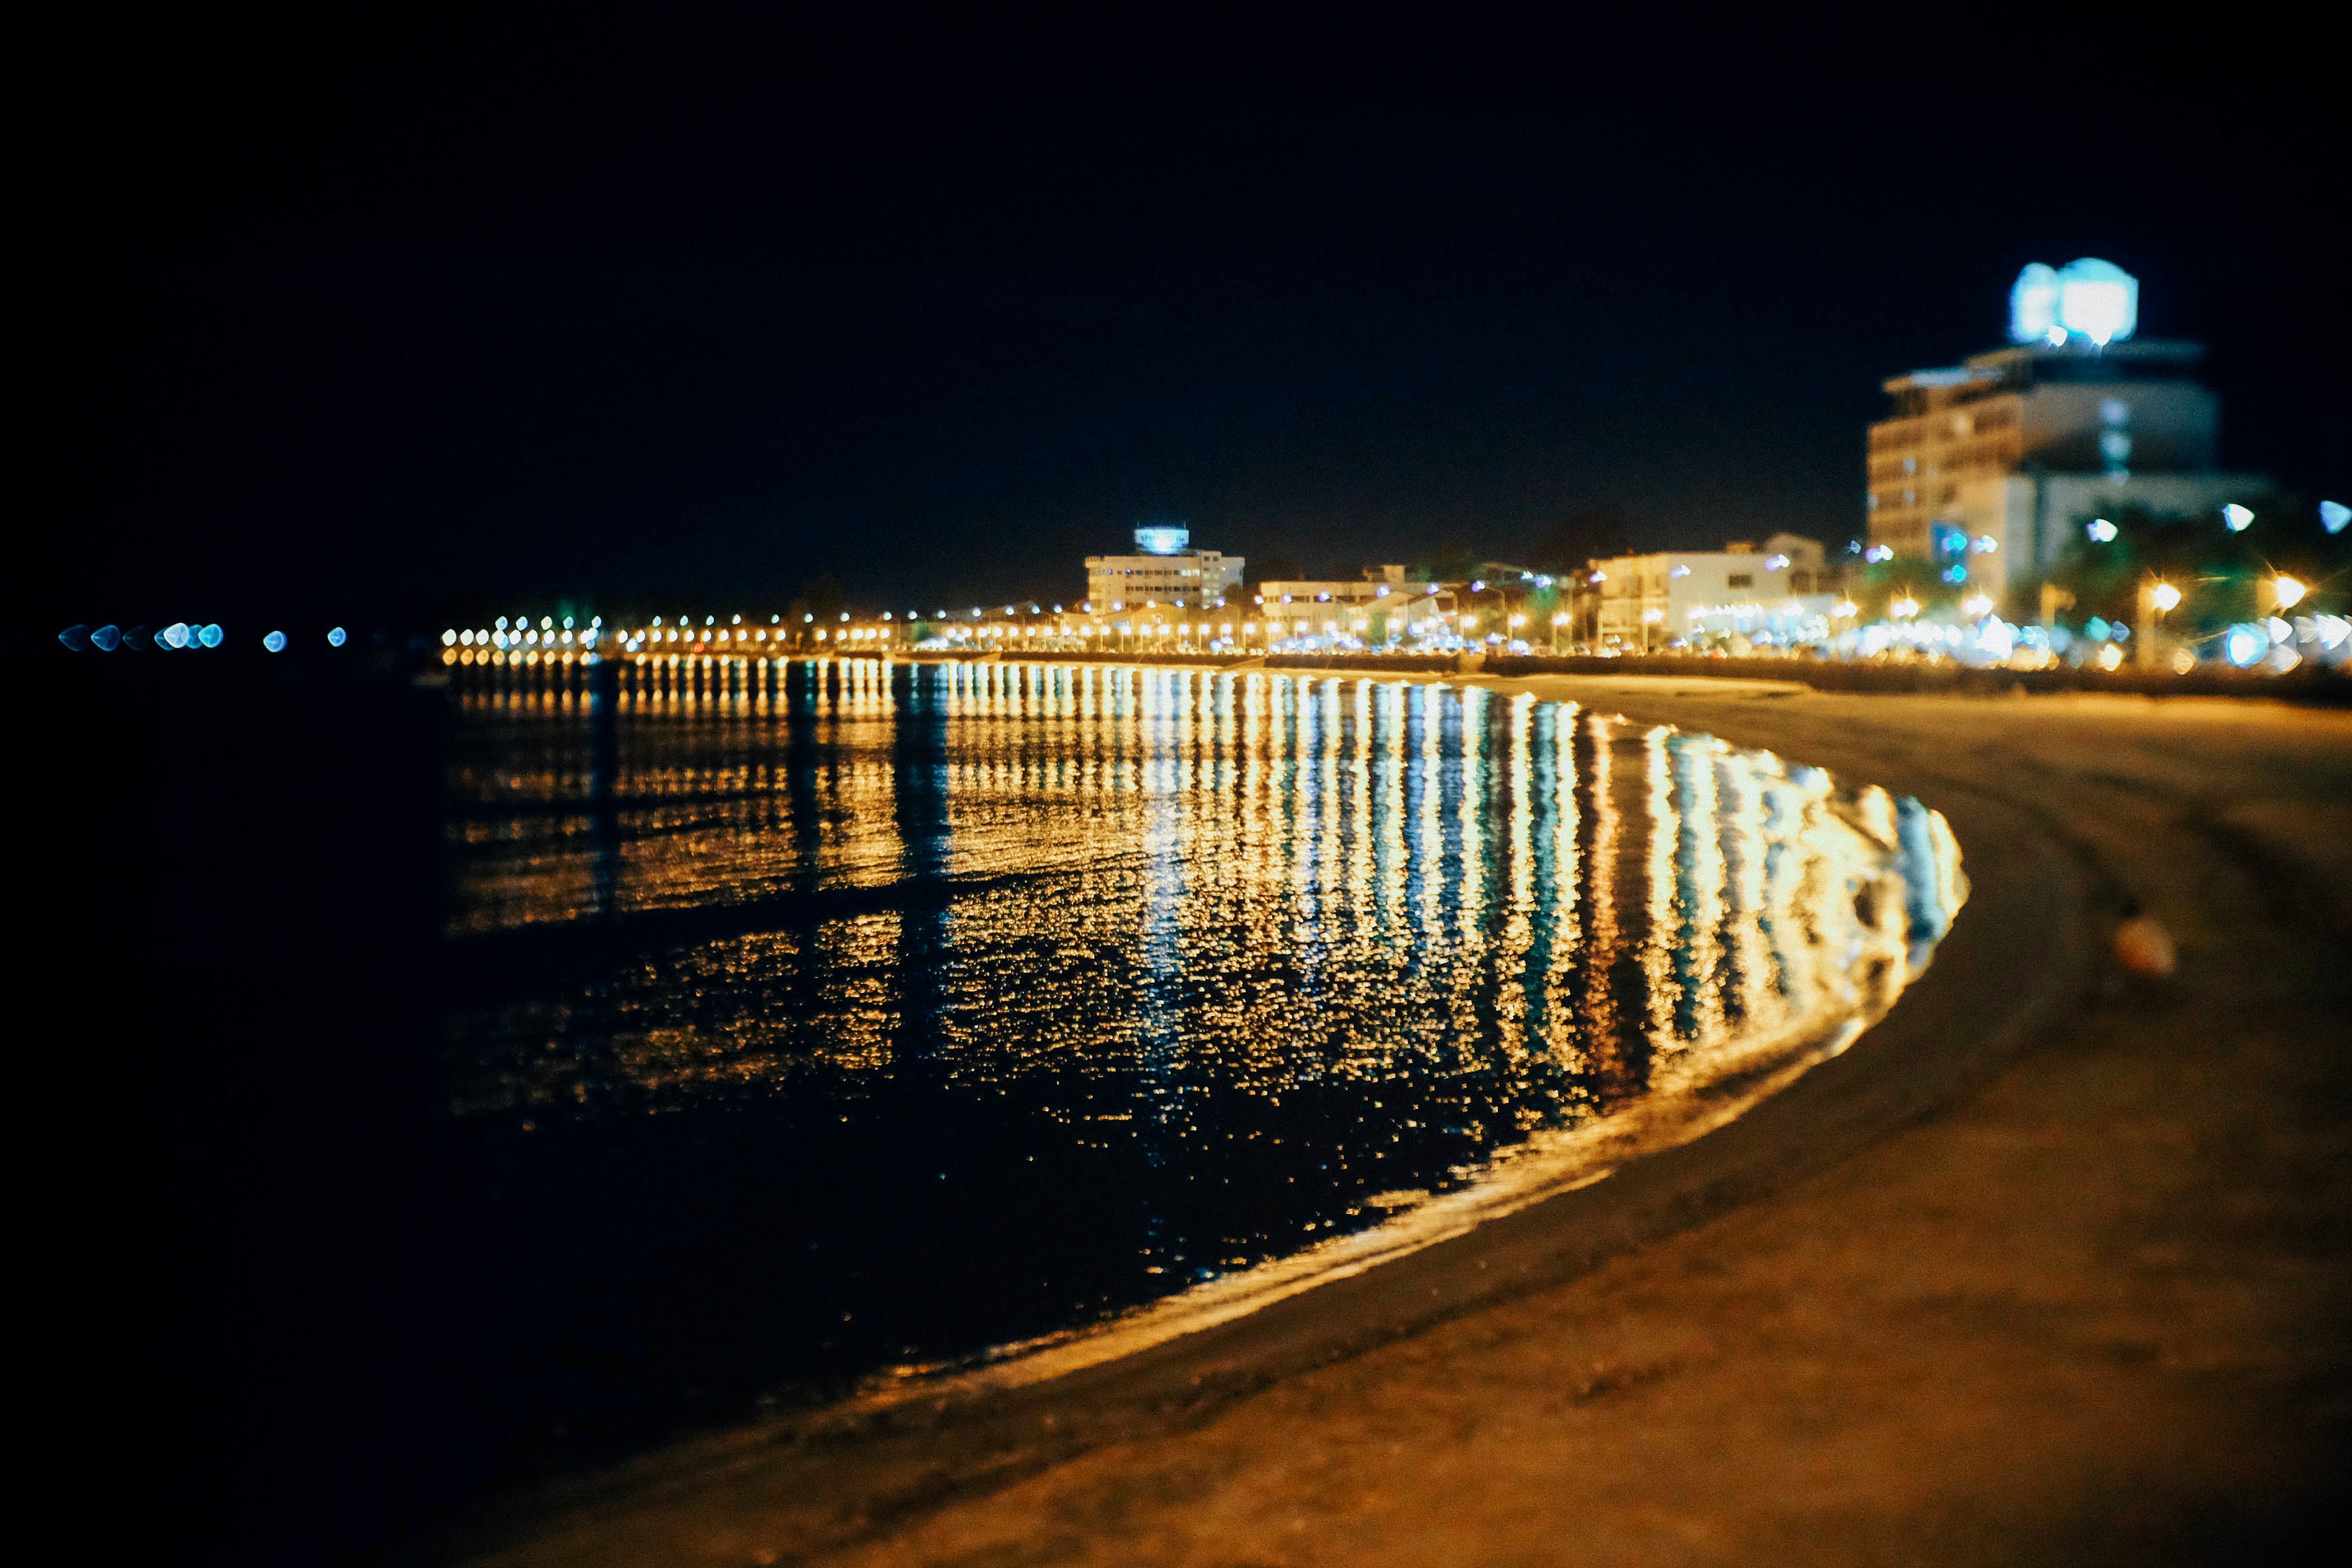
horizon, light, bridge, skyline, night, morning, cityscape, dusk, evening, reflection, darkness, lighting